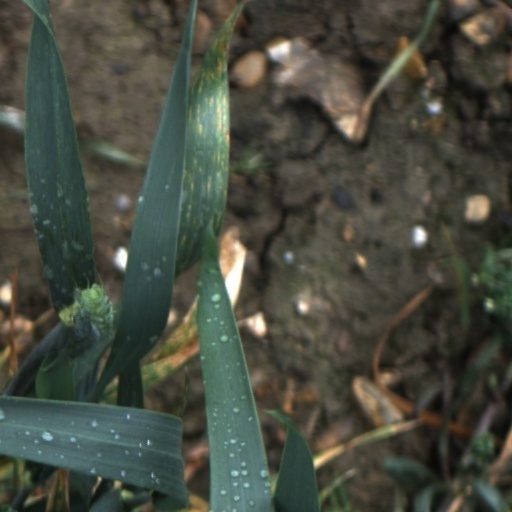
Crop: wheat